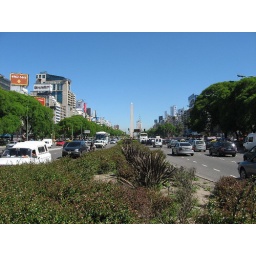
touted as the widest street in the world--it took three green lights to cross.